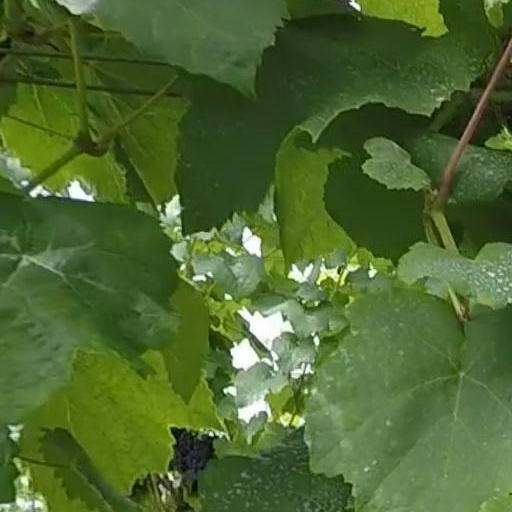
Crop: grape